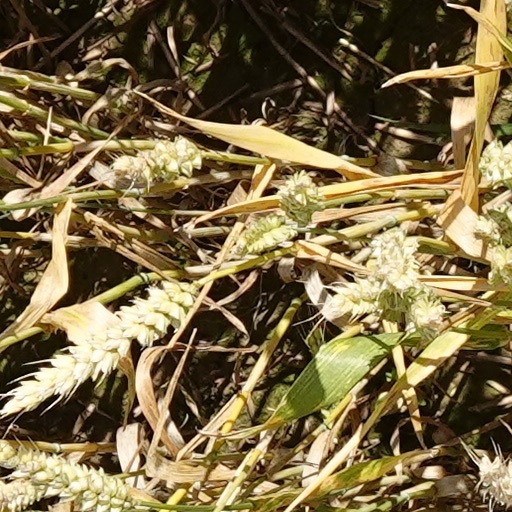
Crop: wheat